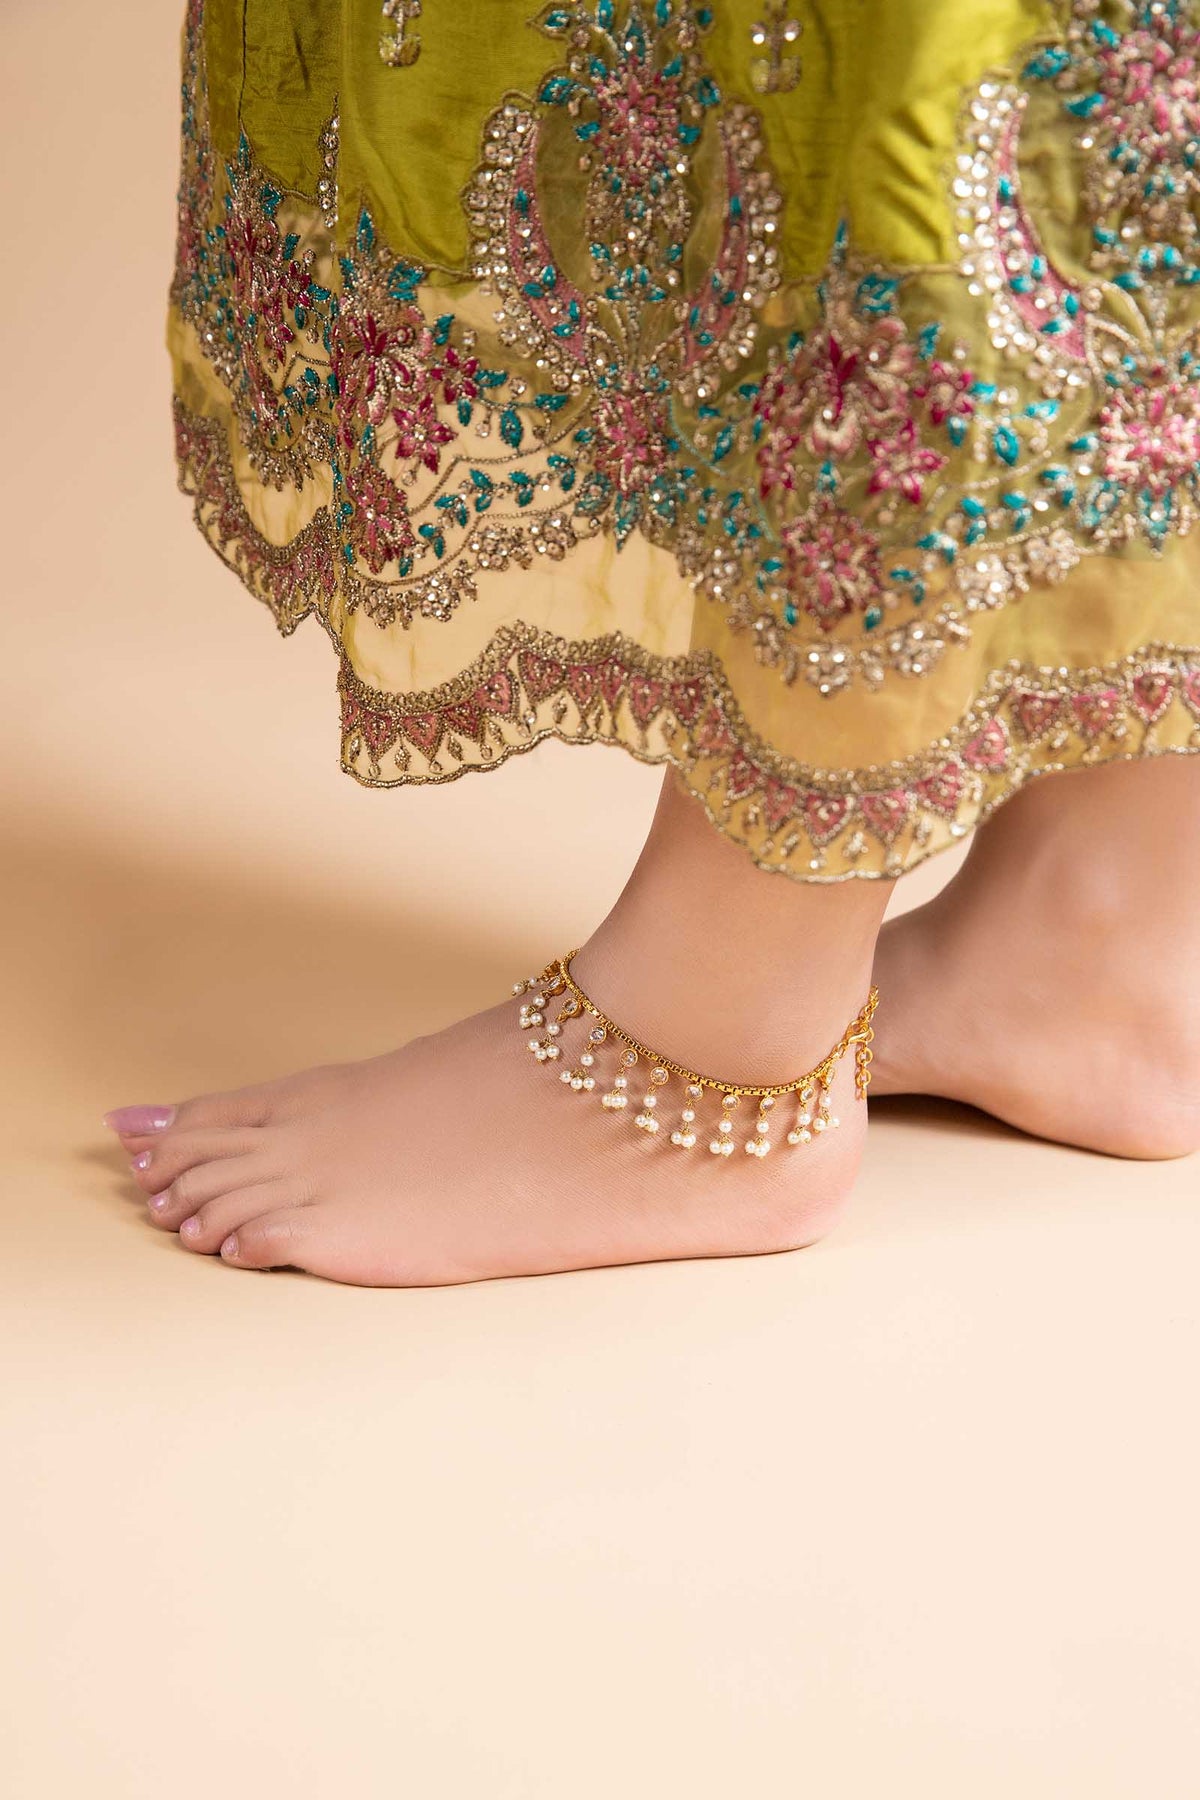
green gold pearl anklet